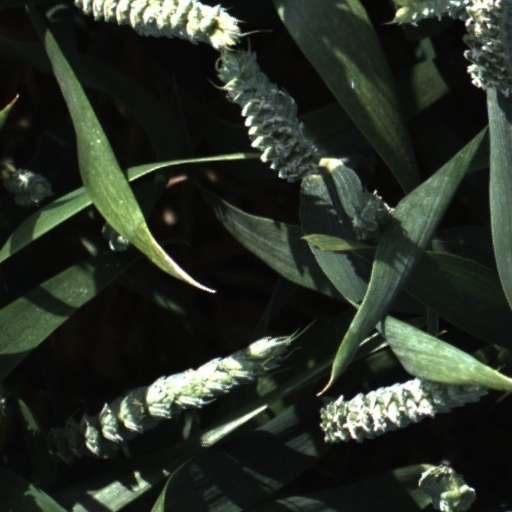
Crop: wheat